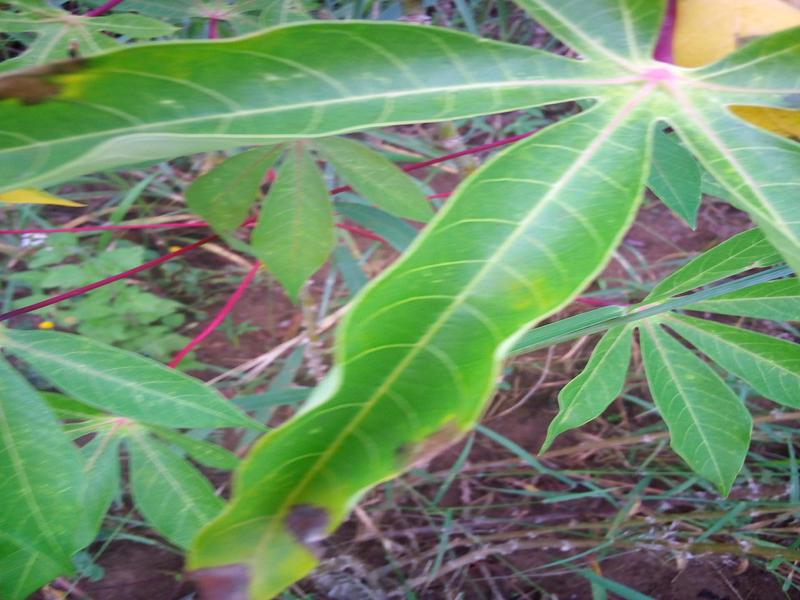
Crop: cassava
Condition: healthy